Todd Seminary for Boys

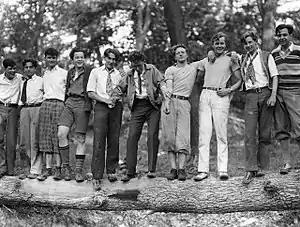
Orson Welles, fourth from left, with classmates at the Todd School for Boys (1931)

Orson Welles entered the Todd Seminary for Boys September 15, 1926, at age 11. His older brother, Richard Ives Welles, had attended the school ten years before but was expelled for misbehavior.